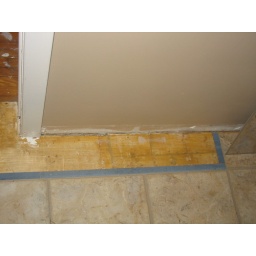
Almost there.... I hate cutting the floor around the doors though